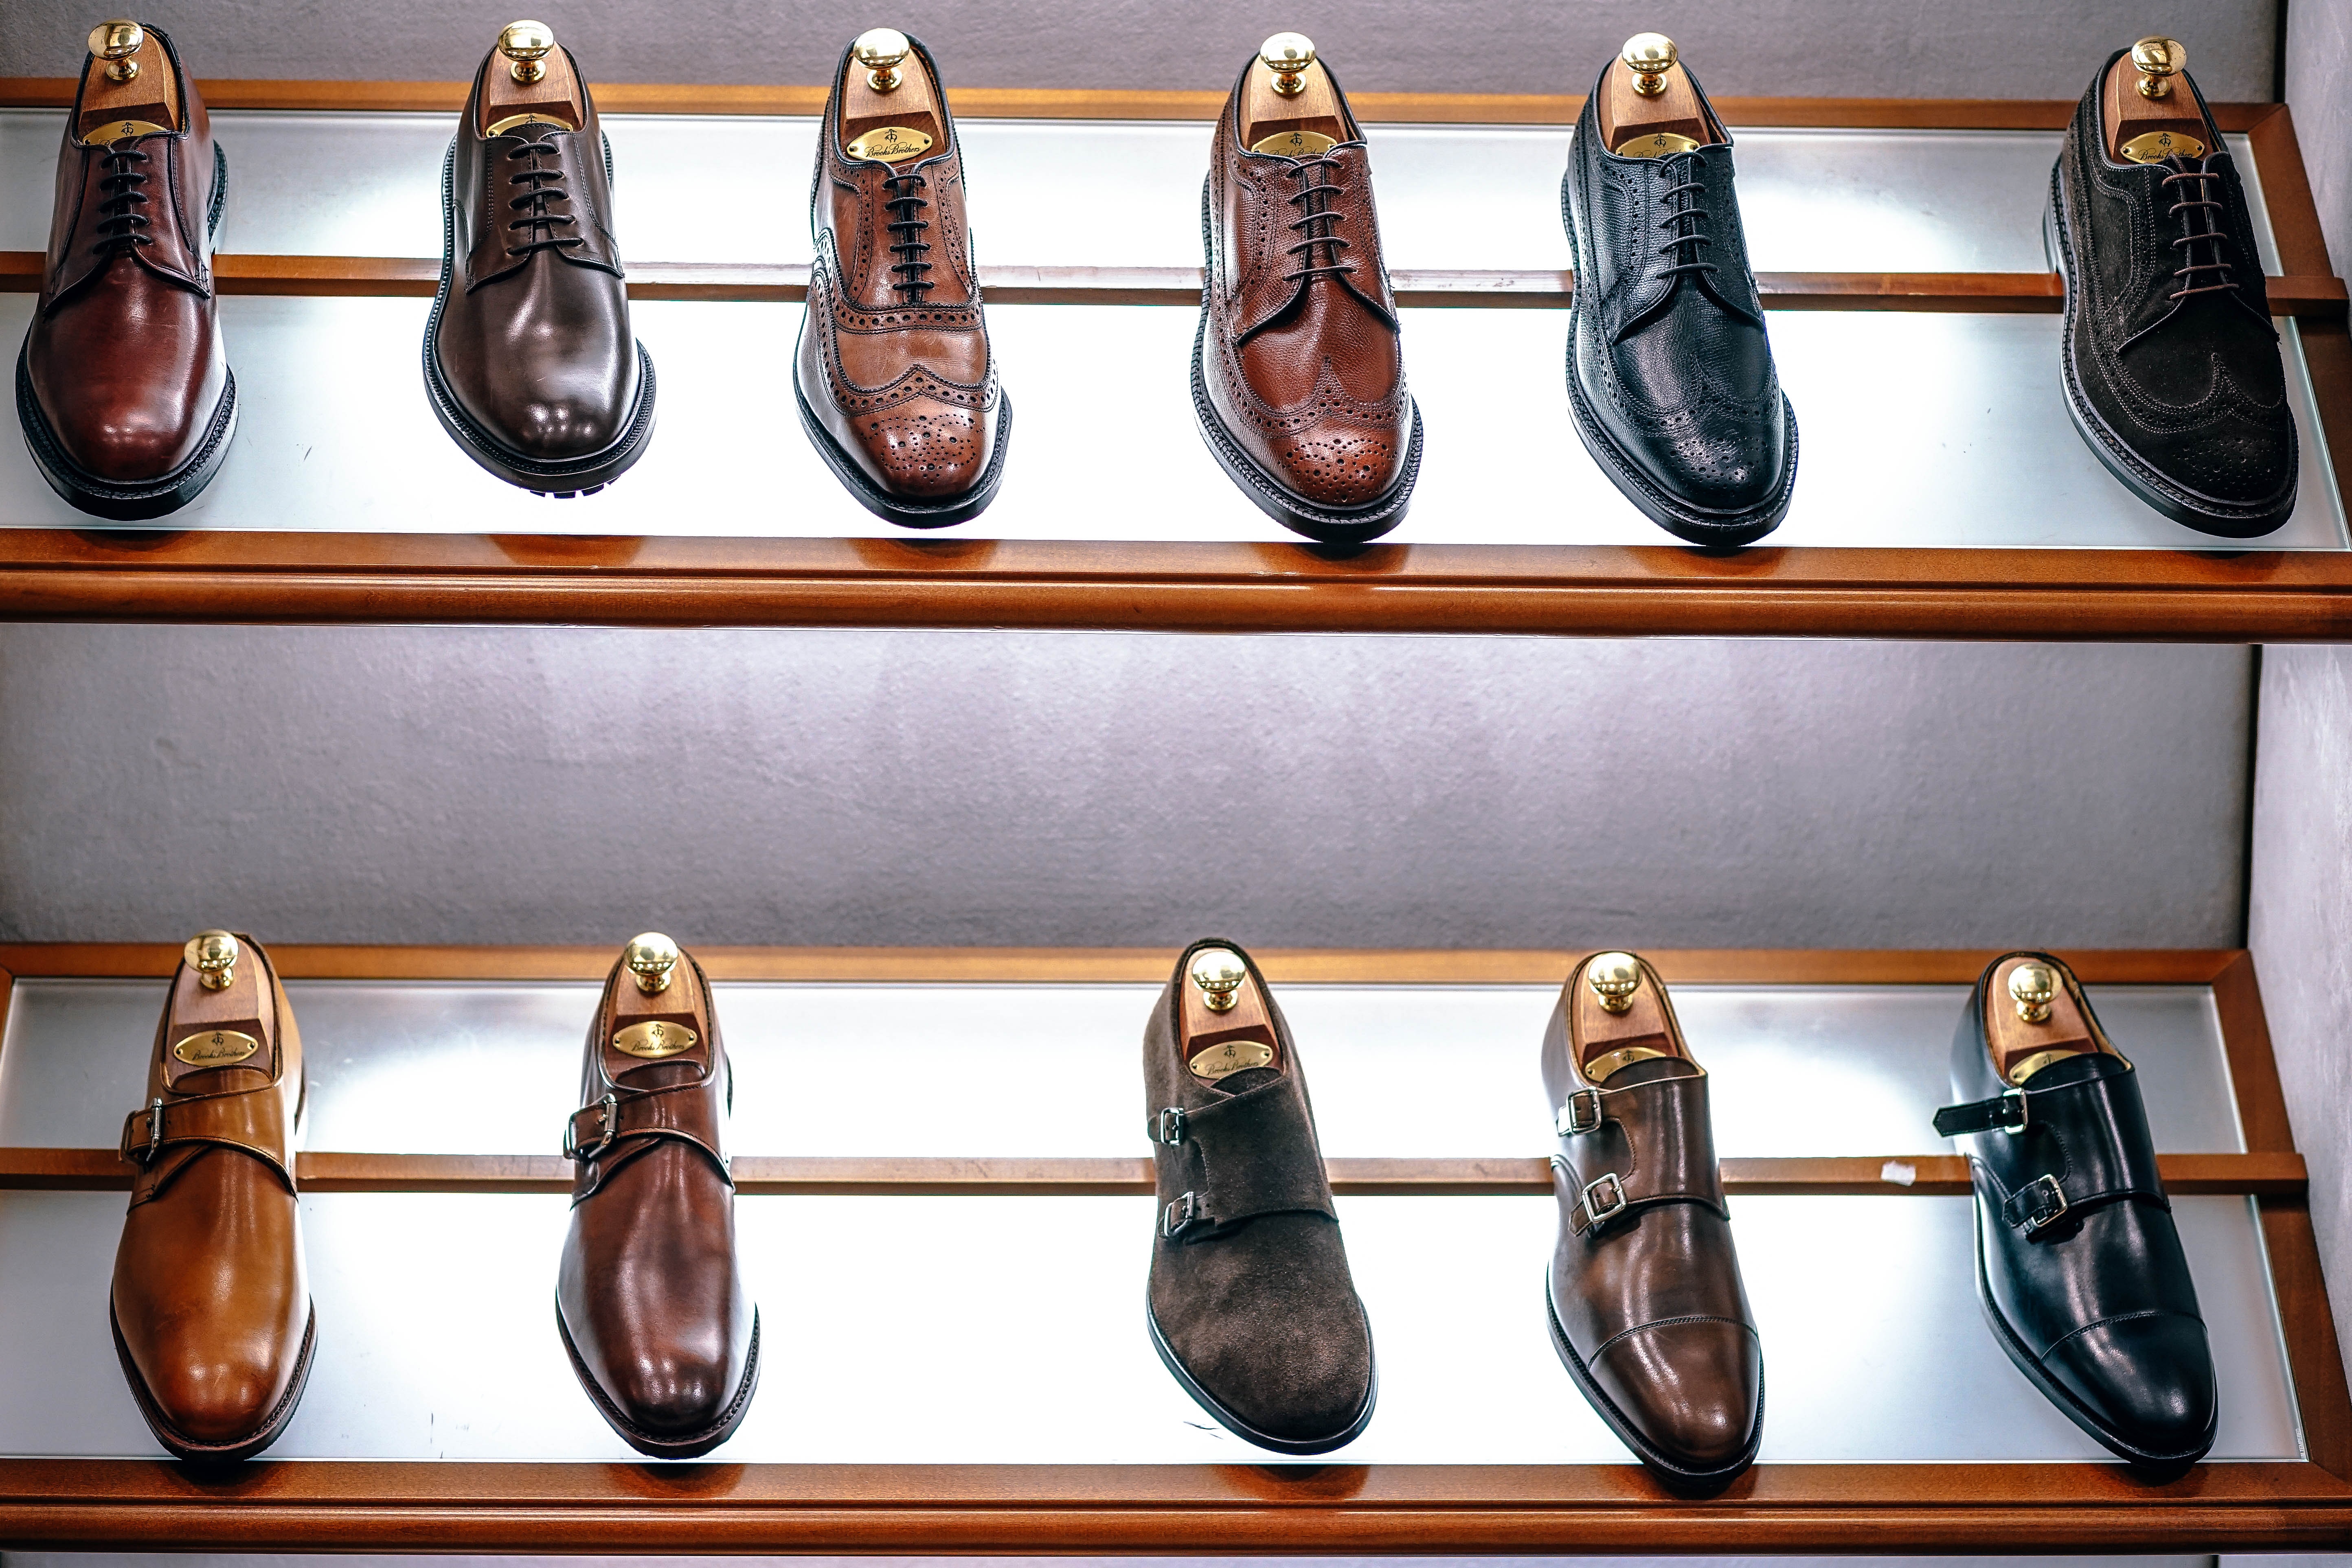
footwear, shoe, shoe store, collection, shelf, Shoe organizer